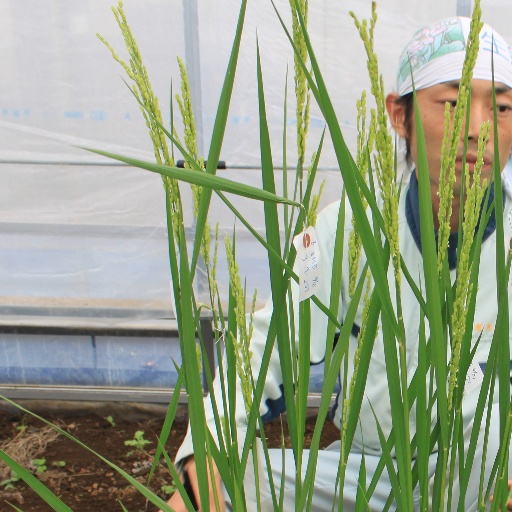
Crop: rice